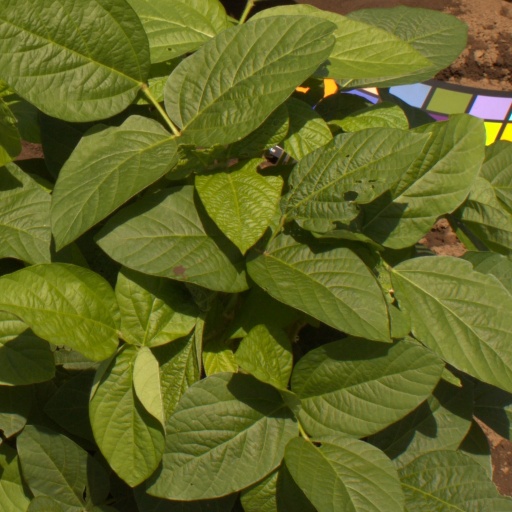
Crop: soybean